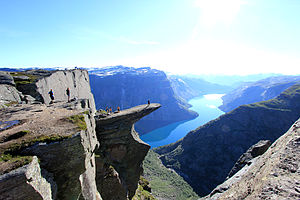
Trolltunga / Billeder
Trolltunga ligger 1.100 m.o.h. og er en spektakulær stenformation som står horisontalt ud fra fjeldet omkring 700 meter over Ringedalsvatnet, i Skjeggedal ved Tyssedal i Odda kommune, Hordaland fylke i Norge.